Chicago Christmas Tree

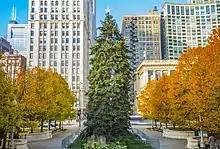
The 2015 Chicago Christmas Tree in Millennium Park.

The Chicago Christmas Tree is the city of Chicago's official Christmas tree. It is located in Millennium Park. Historically, the tree was located in Grant Park and Daley Plaza.